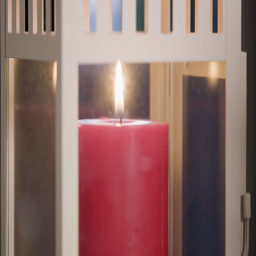
a red candle in a wooden lantern gets blown out - closeup